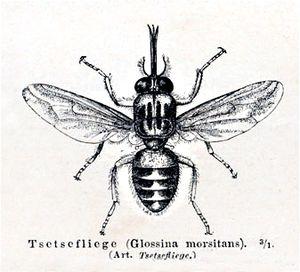
Les mouches tsé-tsé ou glossines sont un genre de mouches hématophages africaines qui peuvent être vectrices de trypanosomiases humaines ou animales. Ces maladies peuvent être mortelles. Le mot « tsé-tsé » vient de la langue tswana, parlée dans plusieurs pays d'Afrique australe et signifie « mouche qui tue le bétail ».